Alice in Chains (album)

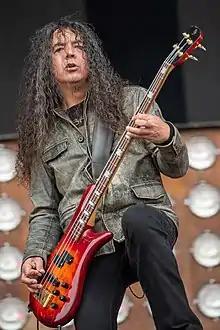
"Alice in Chains" was the band's first full-length album to feature bassist Mike Inez (pictured 2019).

In September 1992, Alice in Chains released their second studio album, "Dirt". The project proved to be a commercial breakthrough for the band, as it entered the top ten of the "Billboard" 200 following its first week of release and became their best-selling album. During the supporting tour for "Dirt", bassist Mike Starr was ejected due to addiction problems, and he was replaced by Ozzy Osbourne's live bassist Mike Inez. Following the end of that tour, the band decided to take a break from their heavier recordings with "Jar of Flies", a largely acoustic extended play. Upon its release in January 1994, "Jar of Flies" bested "Dirt" on the charts, debuting at number one on the "Billboard" 200.